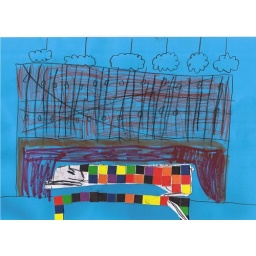
A boy happily sleeping with raindrops and clouds like in our shop window